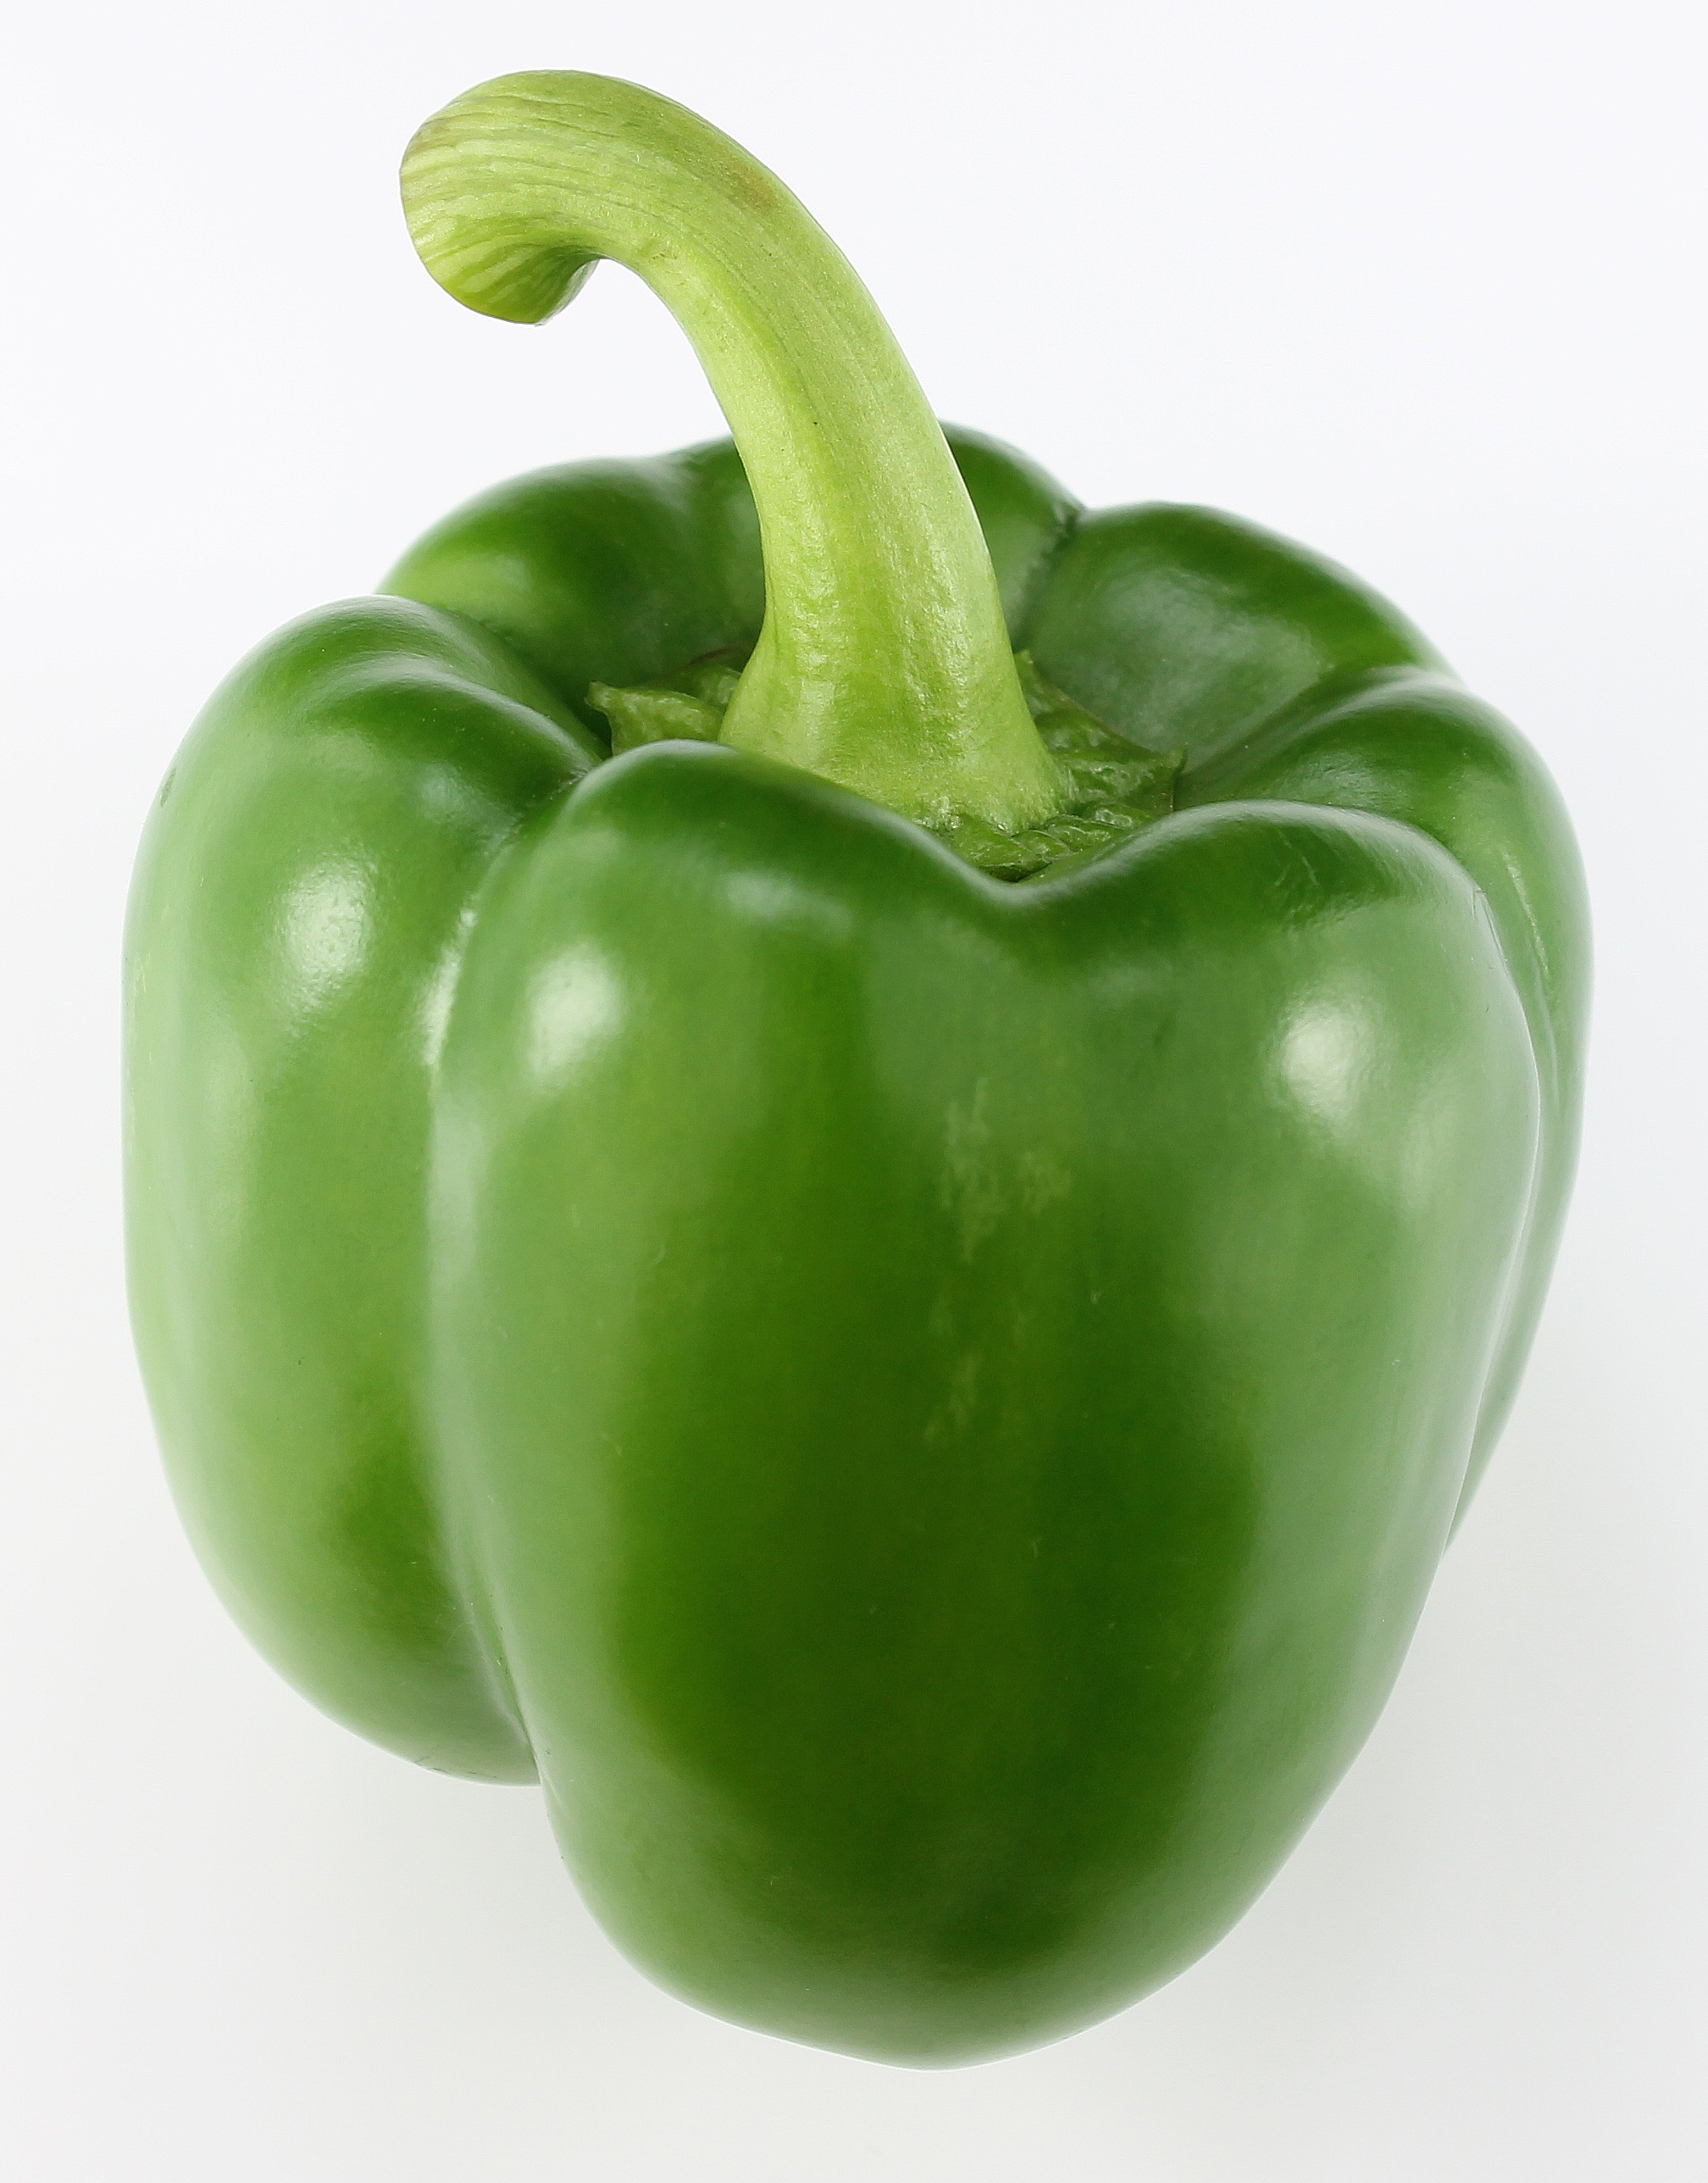
plant, fruit, food, green, pepper, produce, vegetable, vegetables, peppers, bell pepper, vegetarian, paprika, sweet peppers, flowering plant, green peppers, land plant, bell peppers and chili peppers, pimiento